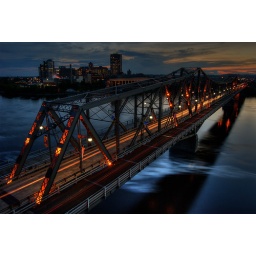
HDR of a bridge over the Ottawa river in Ottawa Canada.